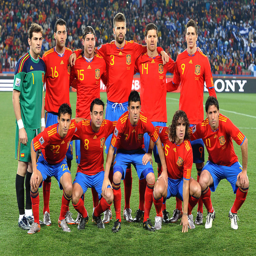
the team line up before the match .